S.T.A.L.K.E.R.: Shadow of Chernobyl

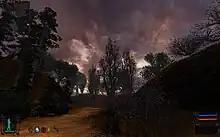

The X-Ray Engine is a DirectX 8.1/9 Shader Model 3.0 graphics engine. Up to a million polygons can be on-screen at any one time. The engine features HDR rendering, parallax and normal mapping, soft shadows, motion blur, widescreen support, weather effects and day/night cycles. As with other engines that use deferred shading, the X-Ray Engine does not support multisample anti-aliasing with dynamic lighting enabled. However, a different form of anti-aliasing can be enabled with dynamic lighting which utilizes an edge detection algorithm to smooth edges between objects. The game takes place in a thirty square kilometer area, and both the outside and inside of this area are rendered to the same amount of detail. Some textures in the game were photographs of the walls in the developers' studio. As of patch 1.0003 the X-Ray Engine supports "surround screen" monitor setups, including a 16:9 native resolution ratio.